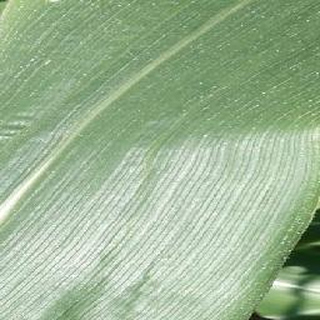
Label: healthy_corn